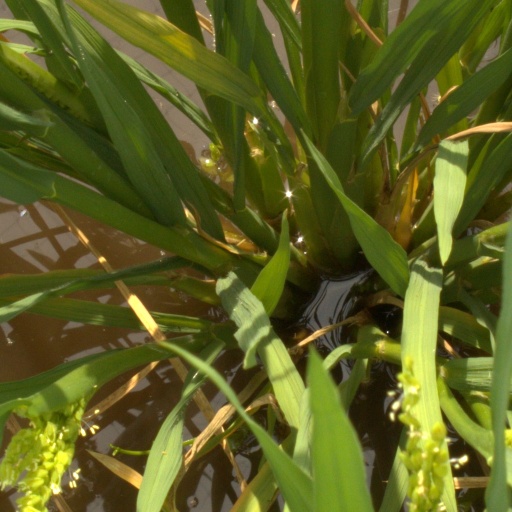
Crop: rice